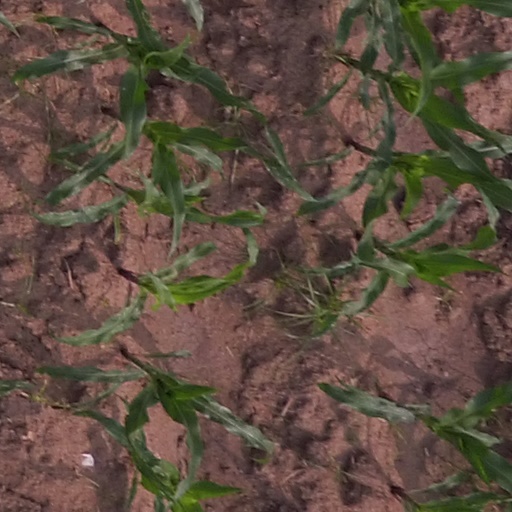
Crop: maize; corn